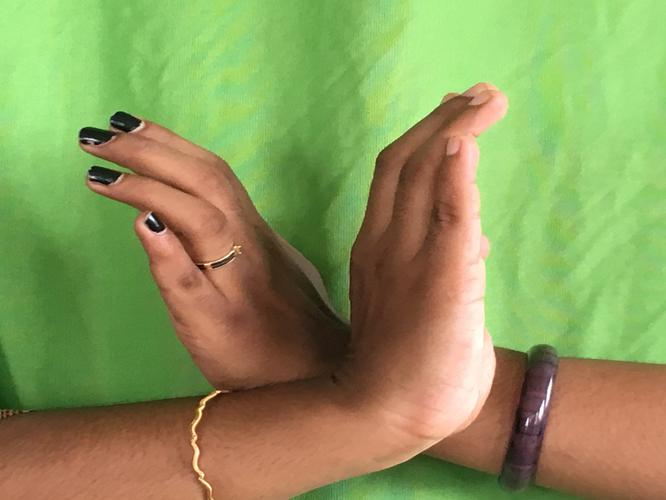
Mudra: Nagabandha
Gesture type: double_hand